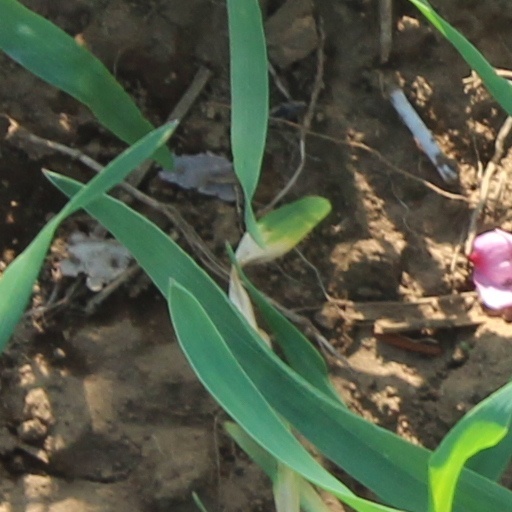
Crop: wheat